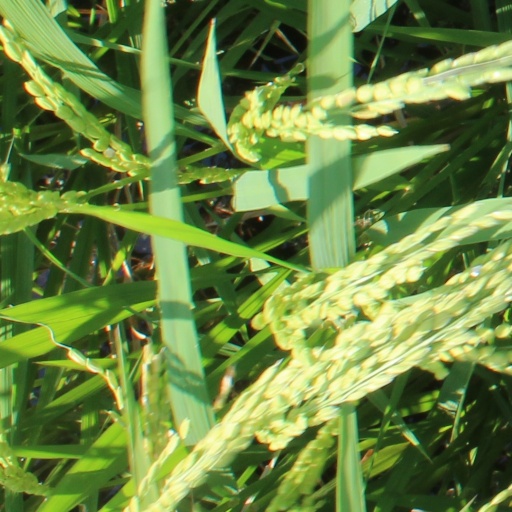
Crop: rice